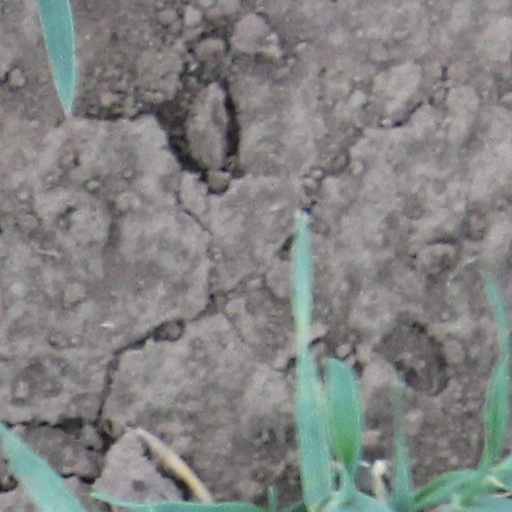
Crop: wheat